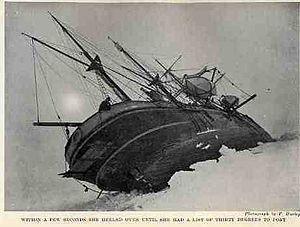
L’expédition Endurance d'Ernest Shackleton, officiellement appelée Imperial Trans-Antarctic Expedition, est la quatrième expédition britannique en Antarctique au XXᵉ siècle. Elle visait à traverser ce continent de part en part mais fut un échec. Elle est pourtant devenue célèbre à la suite de l'odyssée qu'ont vécue les membres de l'expédition et leur chef Ernest Shackleton. Ils réussirent, malgré la perte de leur bateau, à survivre à l'extrême rigueur de l'Antarctique et à revenir de leur périple par leurs propres moyens.